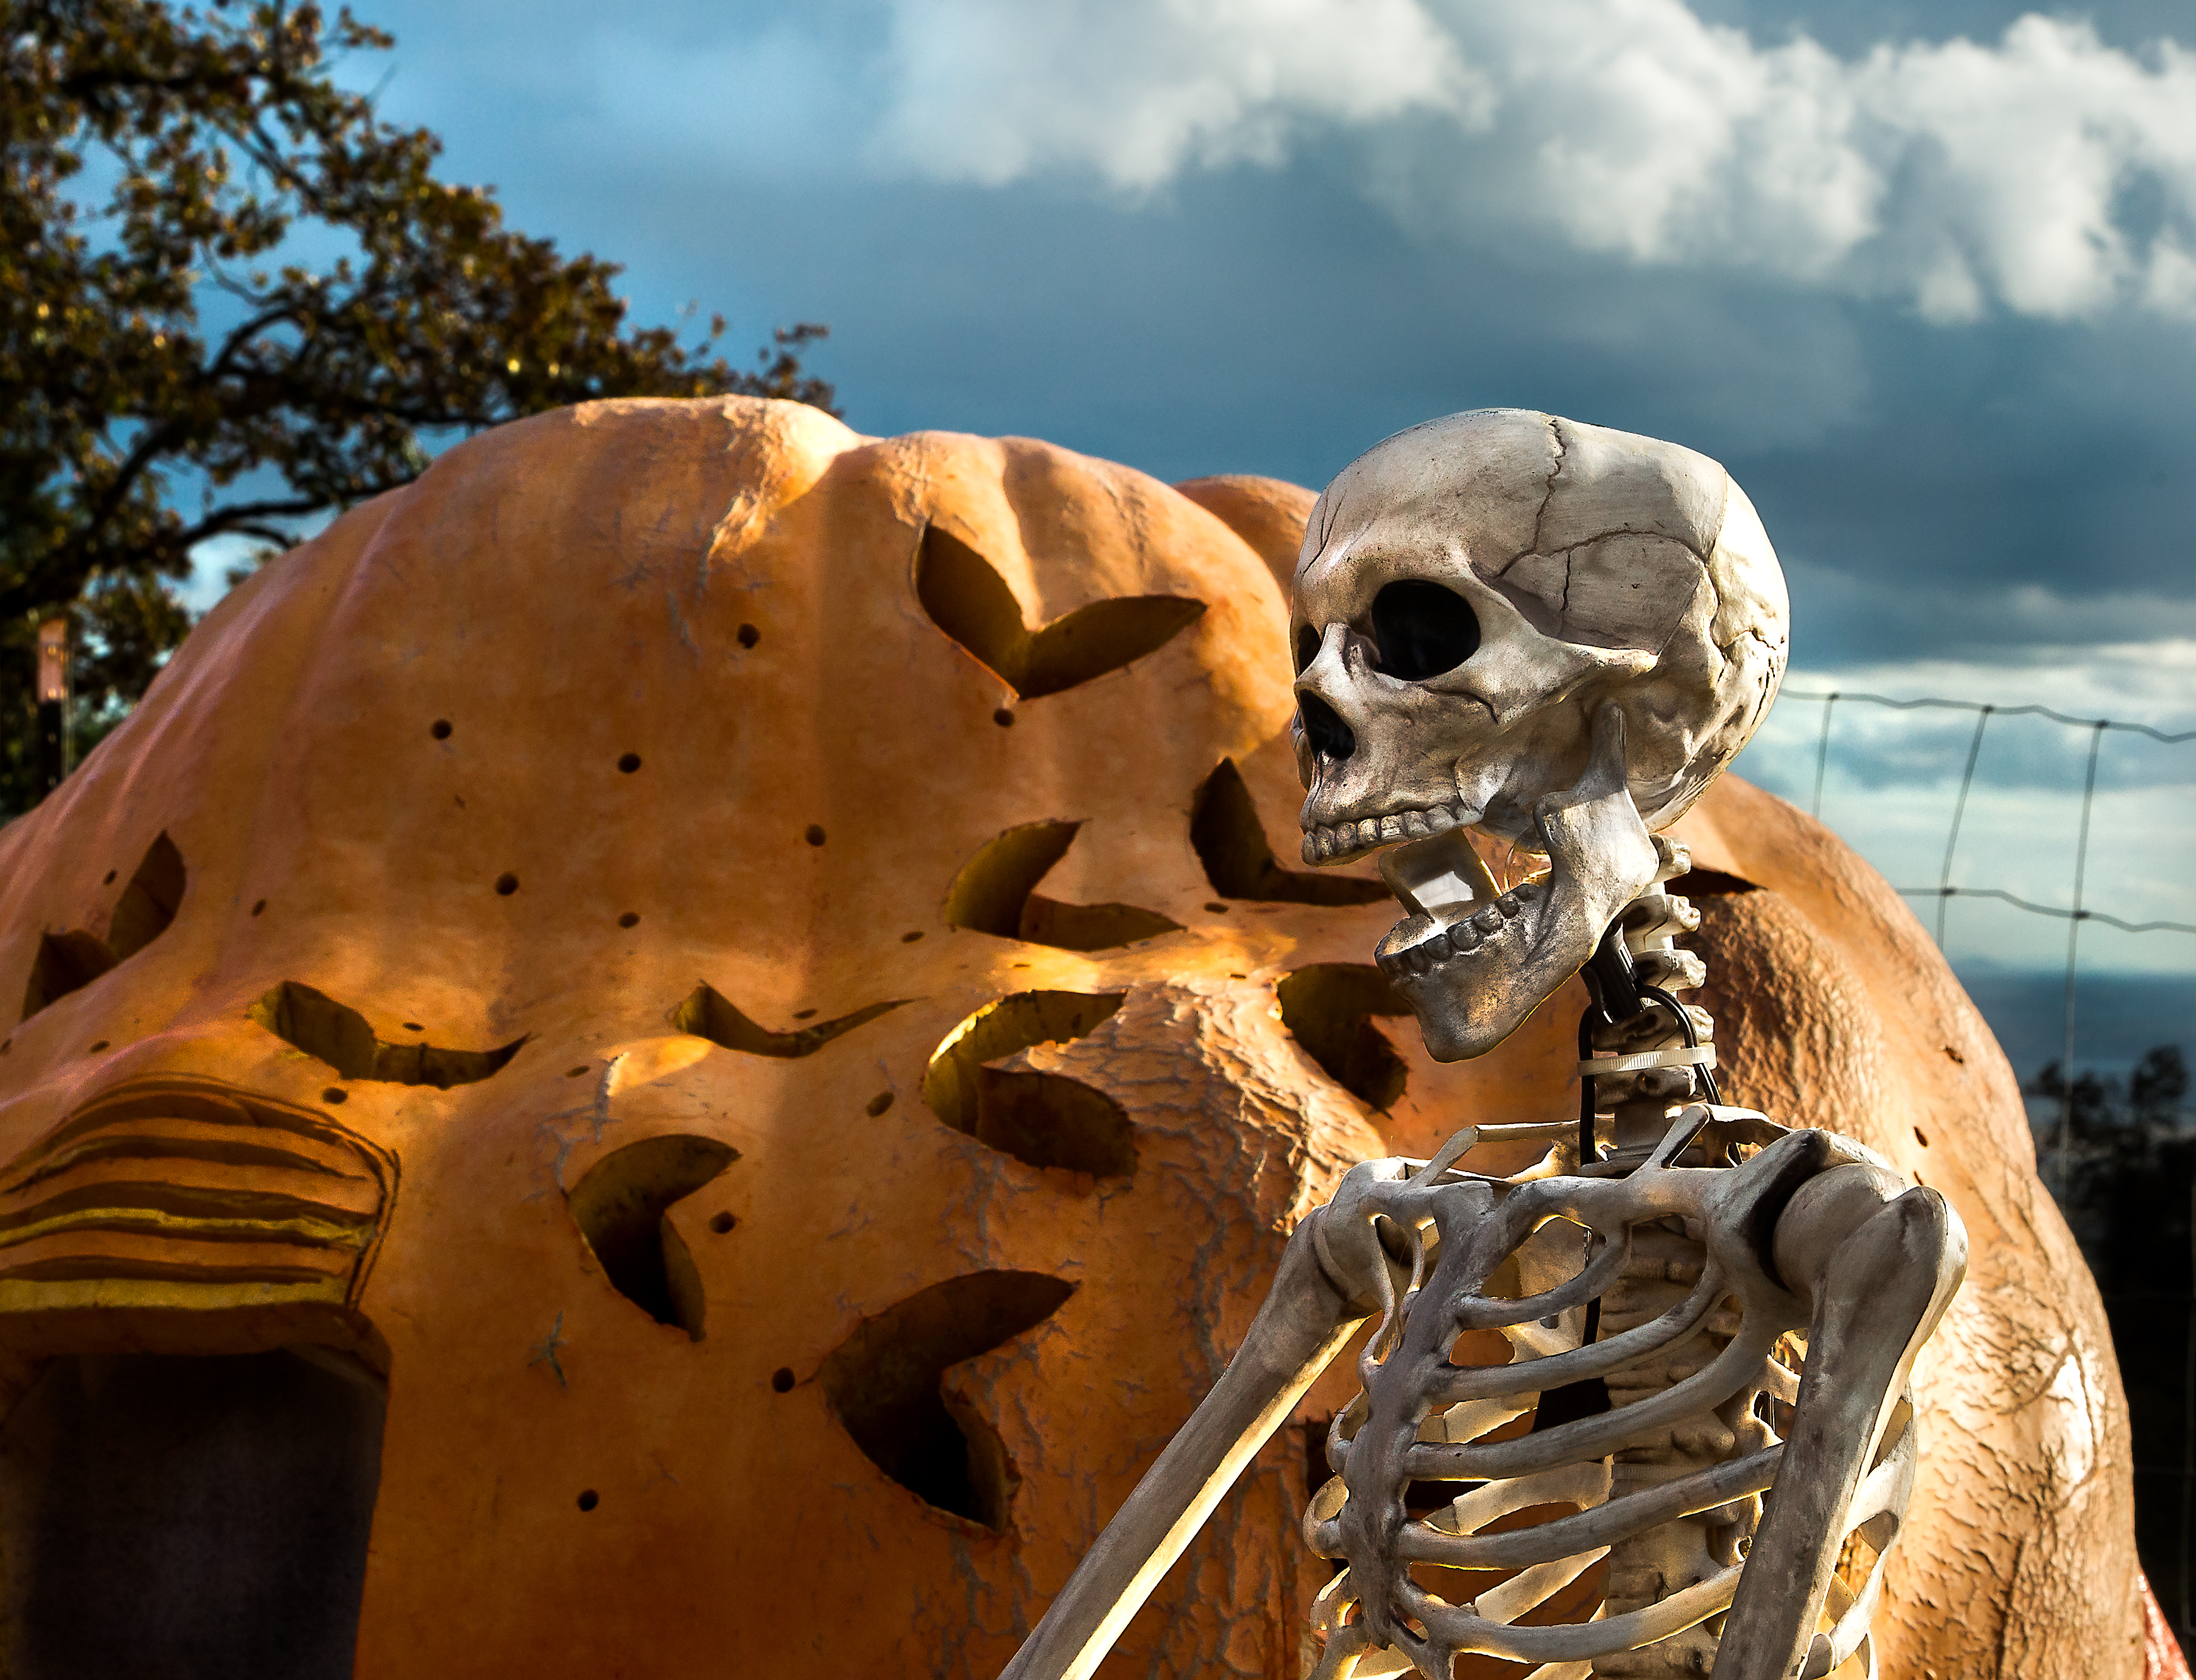
monument, statue, rural, pumpkin, halloween, garden, sculpture, art, clouds, temple, display, giant, skeleton, carving, oregon, trickortreat, scarey, ancient history